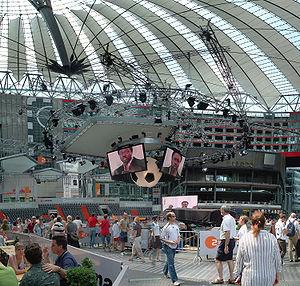
La Coupe du monde de football 2006 est la dix-huitième édition de la Coupe du monde de football et s'est déroulée du 9 juin au 9 juillet 2006 en Allemagne, qui a été choisie en juin 2000 pour l'organiser.